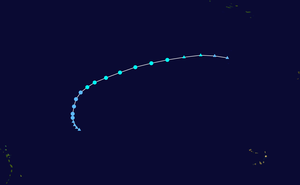
La saison cyclonique 2012 dans l'océan Atlantique nord débute officiellement le 1ᵉʳ juin pour se terminer le 30 novembre 2012, selon la définition de l'Organisation météorologique mondiale. Cependant, la première tempête tropicale de l'année, nommée Alberto, s'est formée dès le 19 mai. Depuis la formation de la tempête tropicale Debby le 23 juin, cette saison est la toute première à enregistrer 4 tempêtes nommées avant le mois de juillet, bien que le record détenu date de 1851.